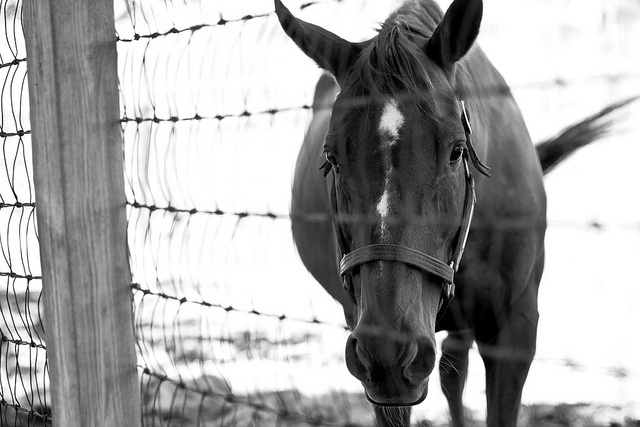
A large brown and white horse standing behind a wire fence.
A black-and-white photo of a horse behind the fence.
A horse looks at the cameraperson through a wire fence
A horse looking through a barbed wire fence.
A horse is staring through a metal fence.